William Randolph Hearst

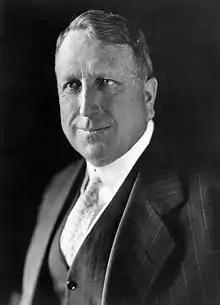
Hearst, 1910

William Randolph Hearst (April 29, 1863 – August 14, 1951) was an American newspaper publisher and politician who developed the nation's largest newspaper chain and media company, Hearst Communications. His extravagant methods of yellow journalism in violation of ethics and standards influenced the nation's popular media by emphasizing sensationalism and human-interest stories. Hearst entered the publishing business in 1887 with Mitchell Trubitt after being given control of "The San Francisco Examiner" by his wealthy father, Senator George Hearst.